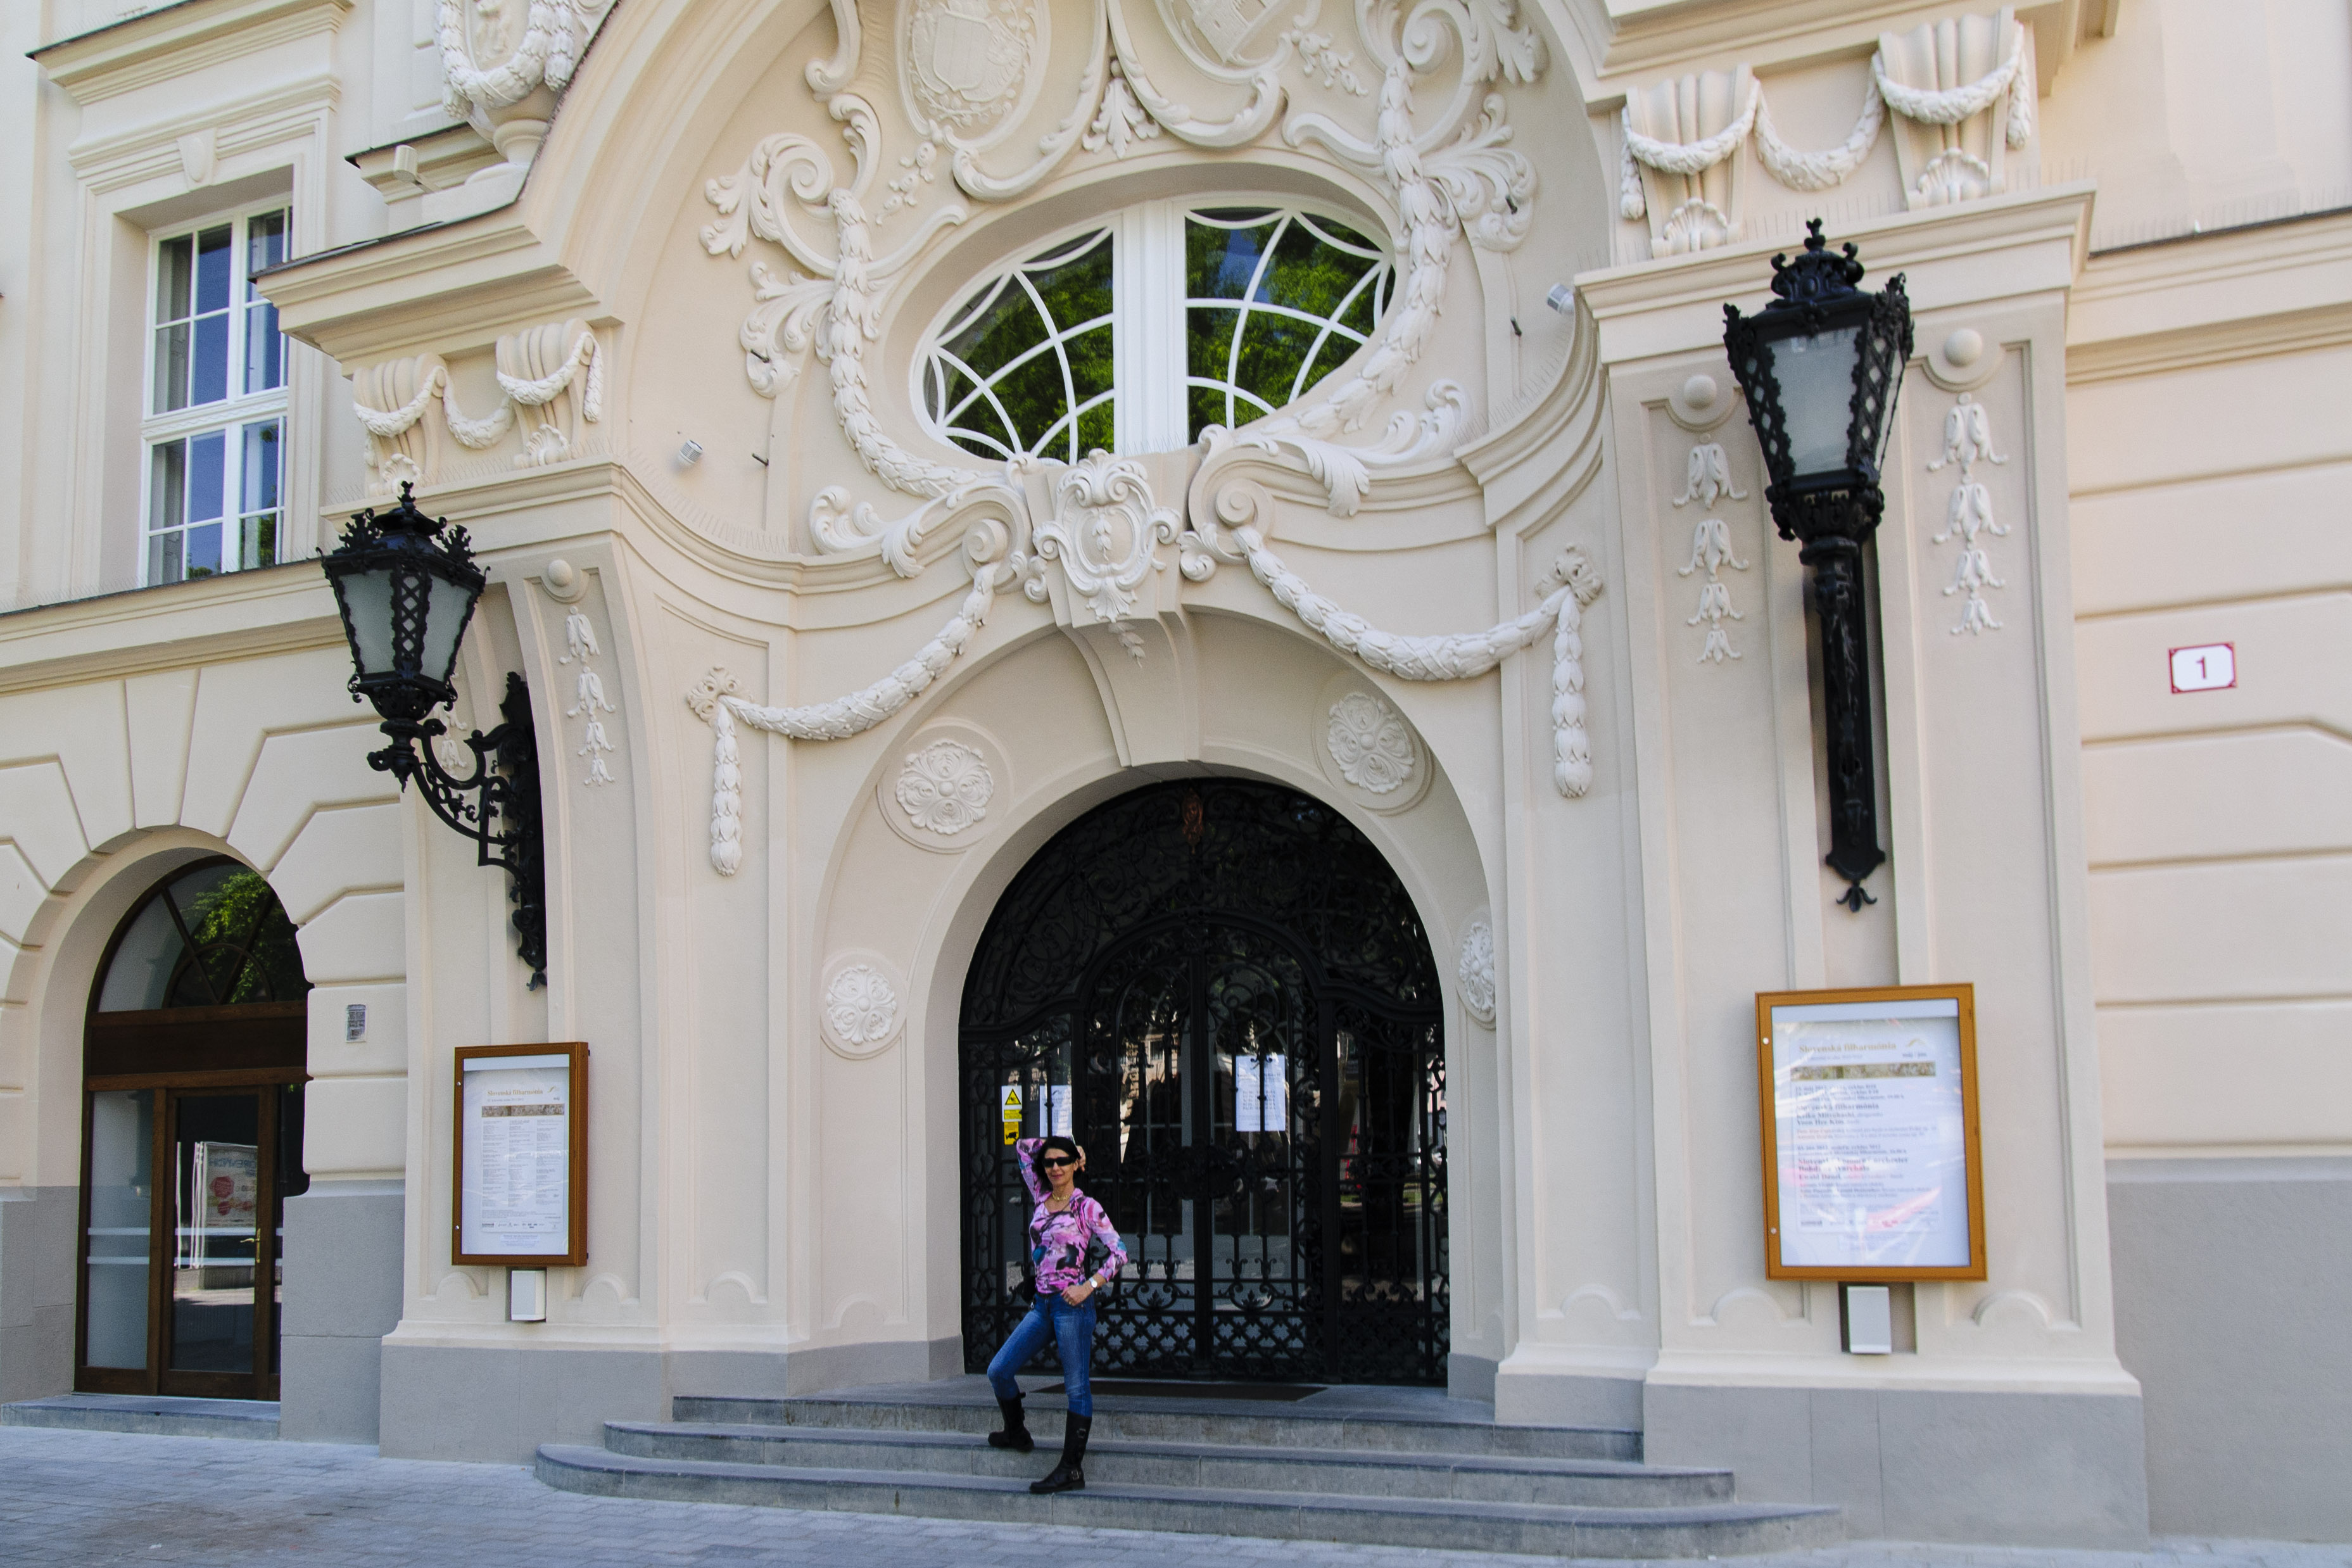
architecture, building, palace, home, arch, facade, nikon, tourism, synagogue, tourist attraction, estate, d300, bratislava